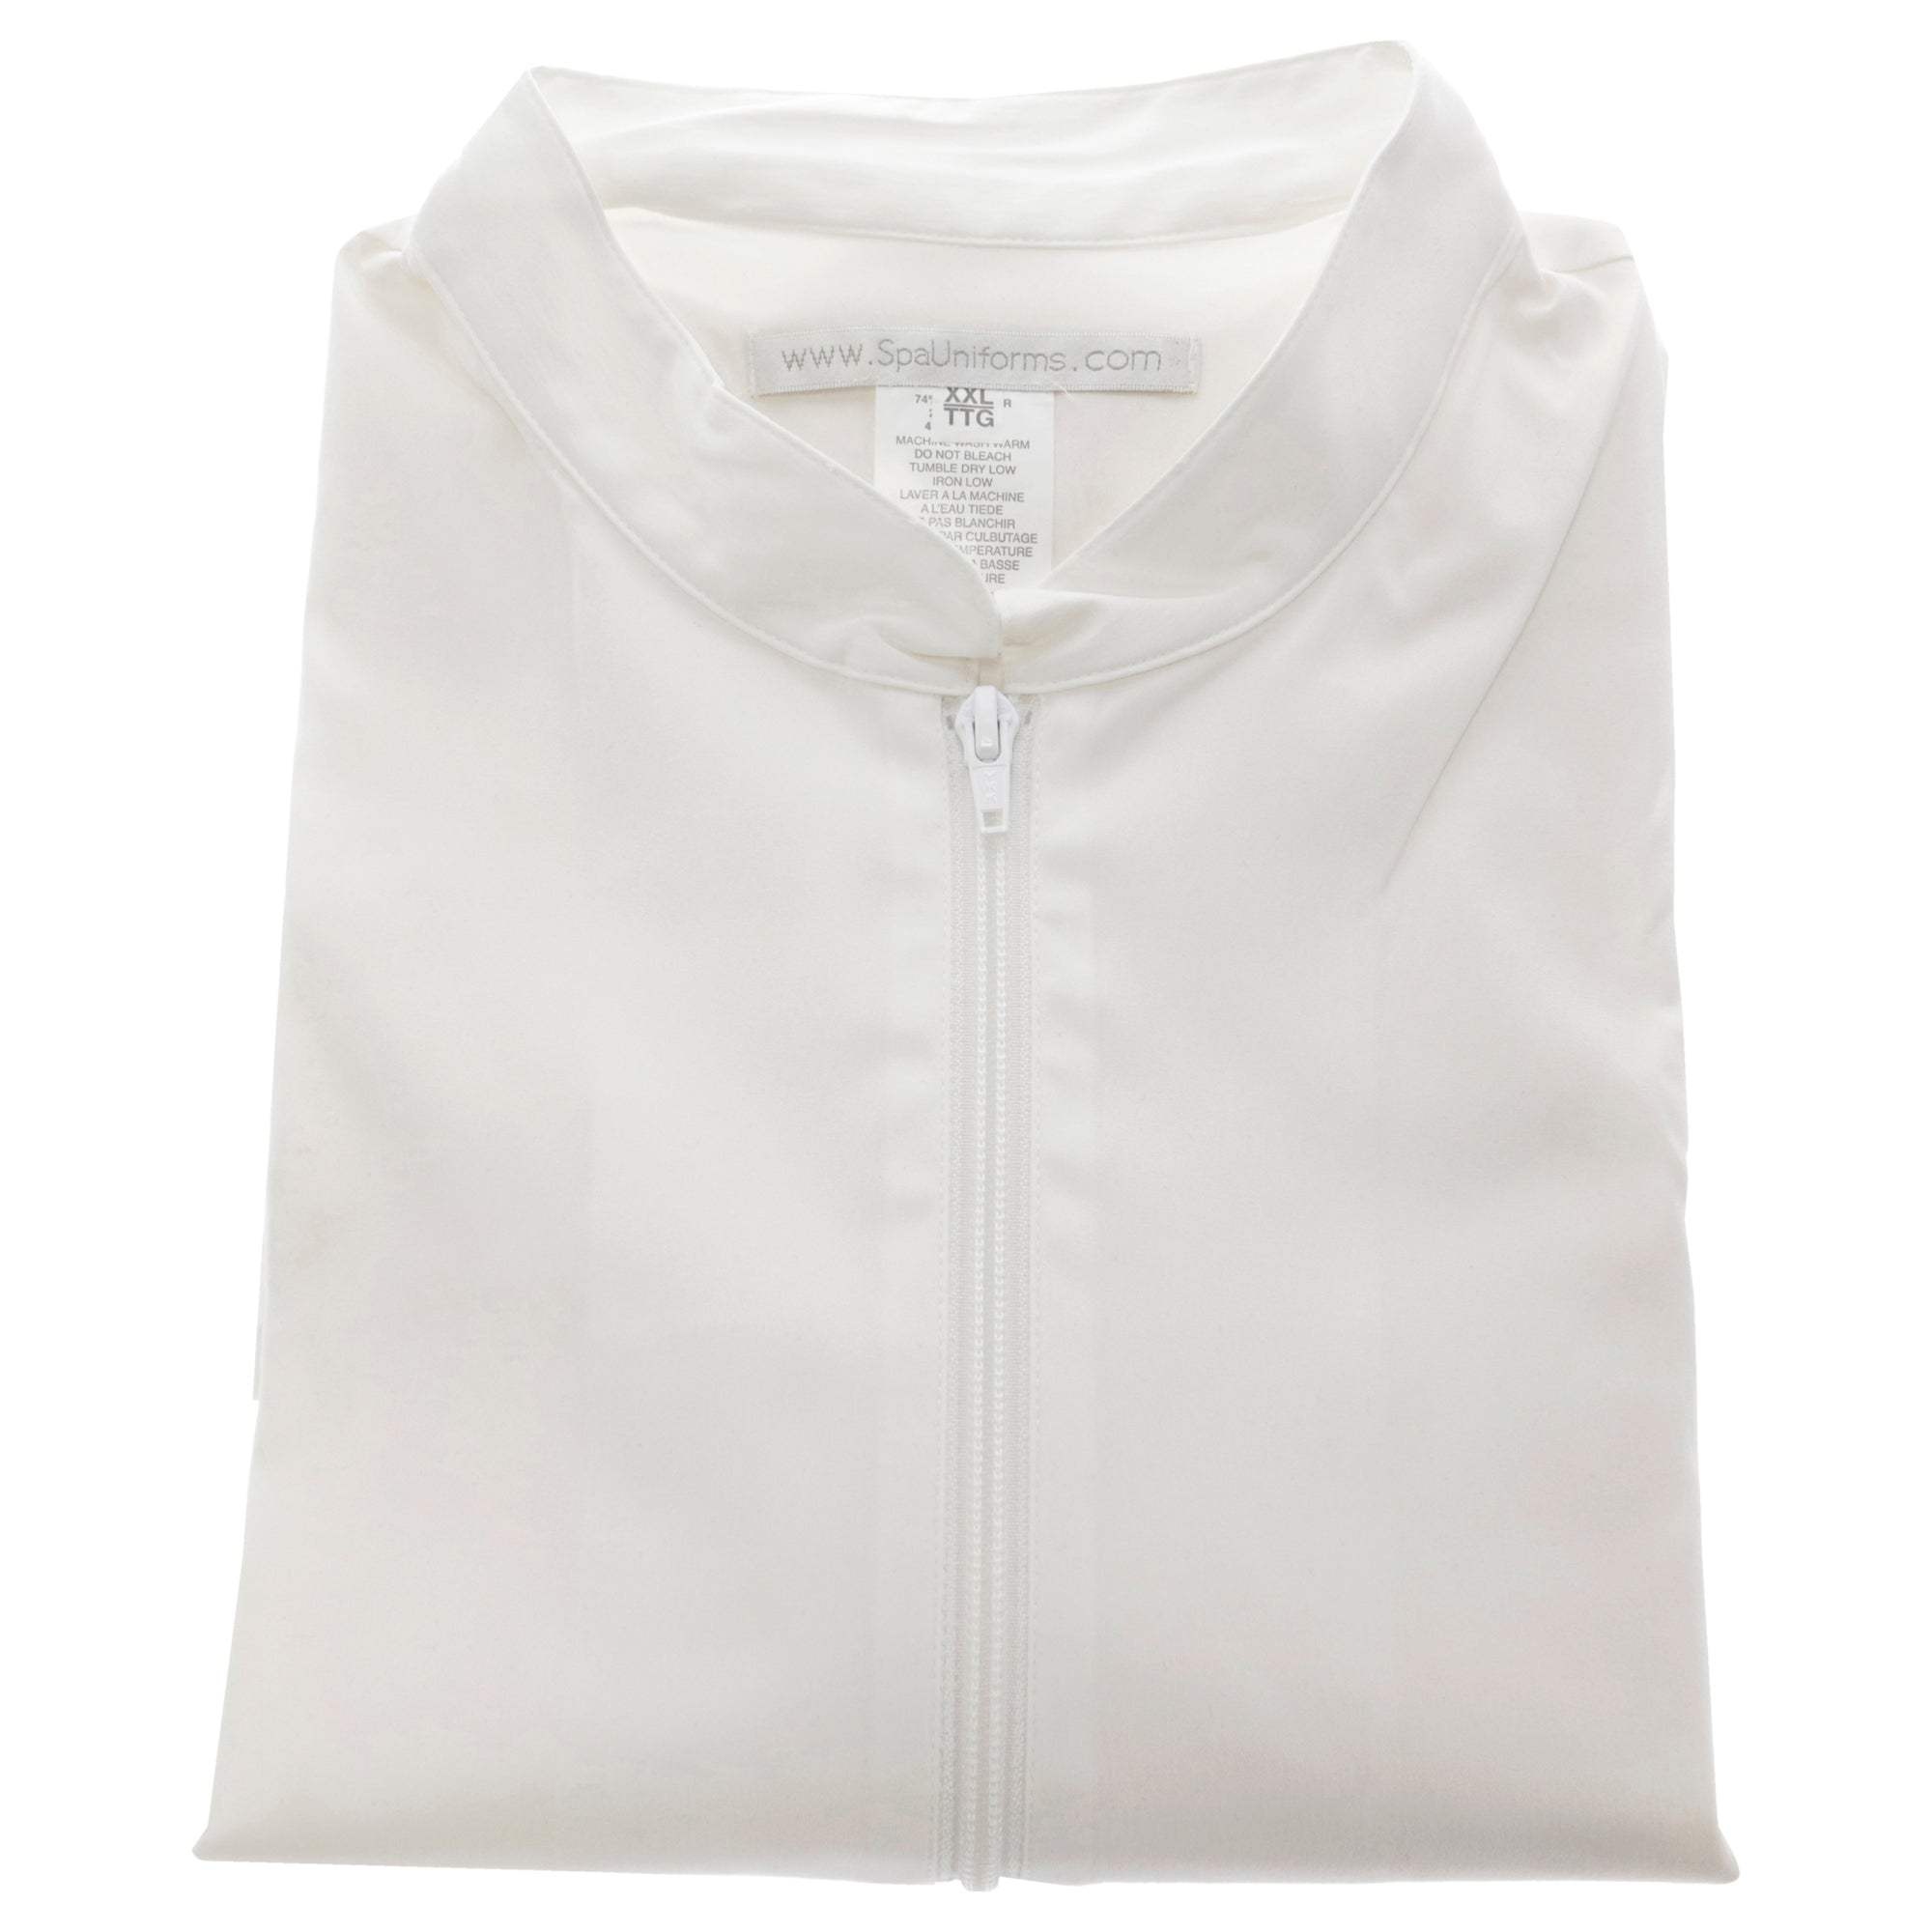
Signature Tunics Urban Fusion - White by Noel Asmar for Women - 1 Pc Tunic (XXL)
Brand: Noel Asmar
This is flattering three forth length sleeve tunic featuring a stylish and comfortable mandarin collar. It has side slits and stretchy signature fabric allow for maximum range of motion.
Category: Apparel & Accessories > Clothing > Clothing Tops > Tunics